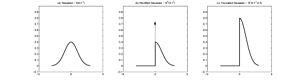
En théorie des probabilités et en statistique, la loi normale rectifiée est une modification de la loi normale lorsque ses valeurs négatives sont « remises à » 0. C'est une loi mixte issue d'un mélange entre une loi de probabilité discrète et une loi de probabilité à densité.